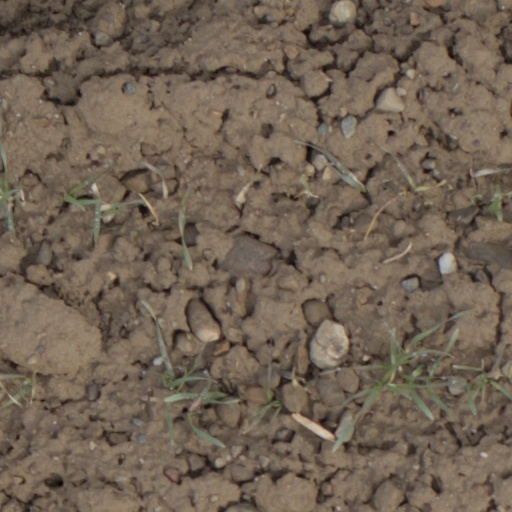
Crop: wheat